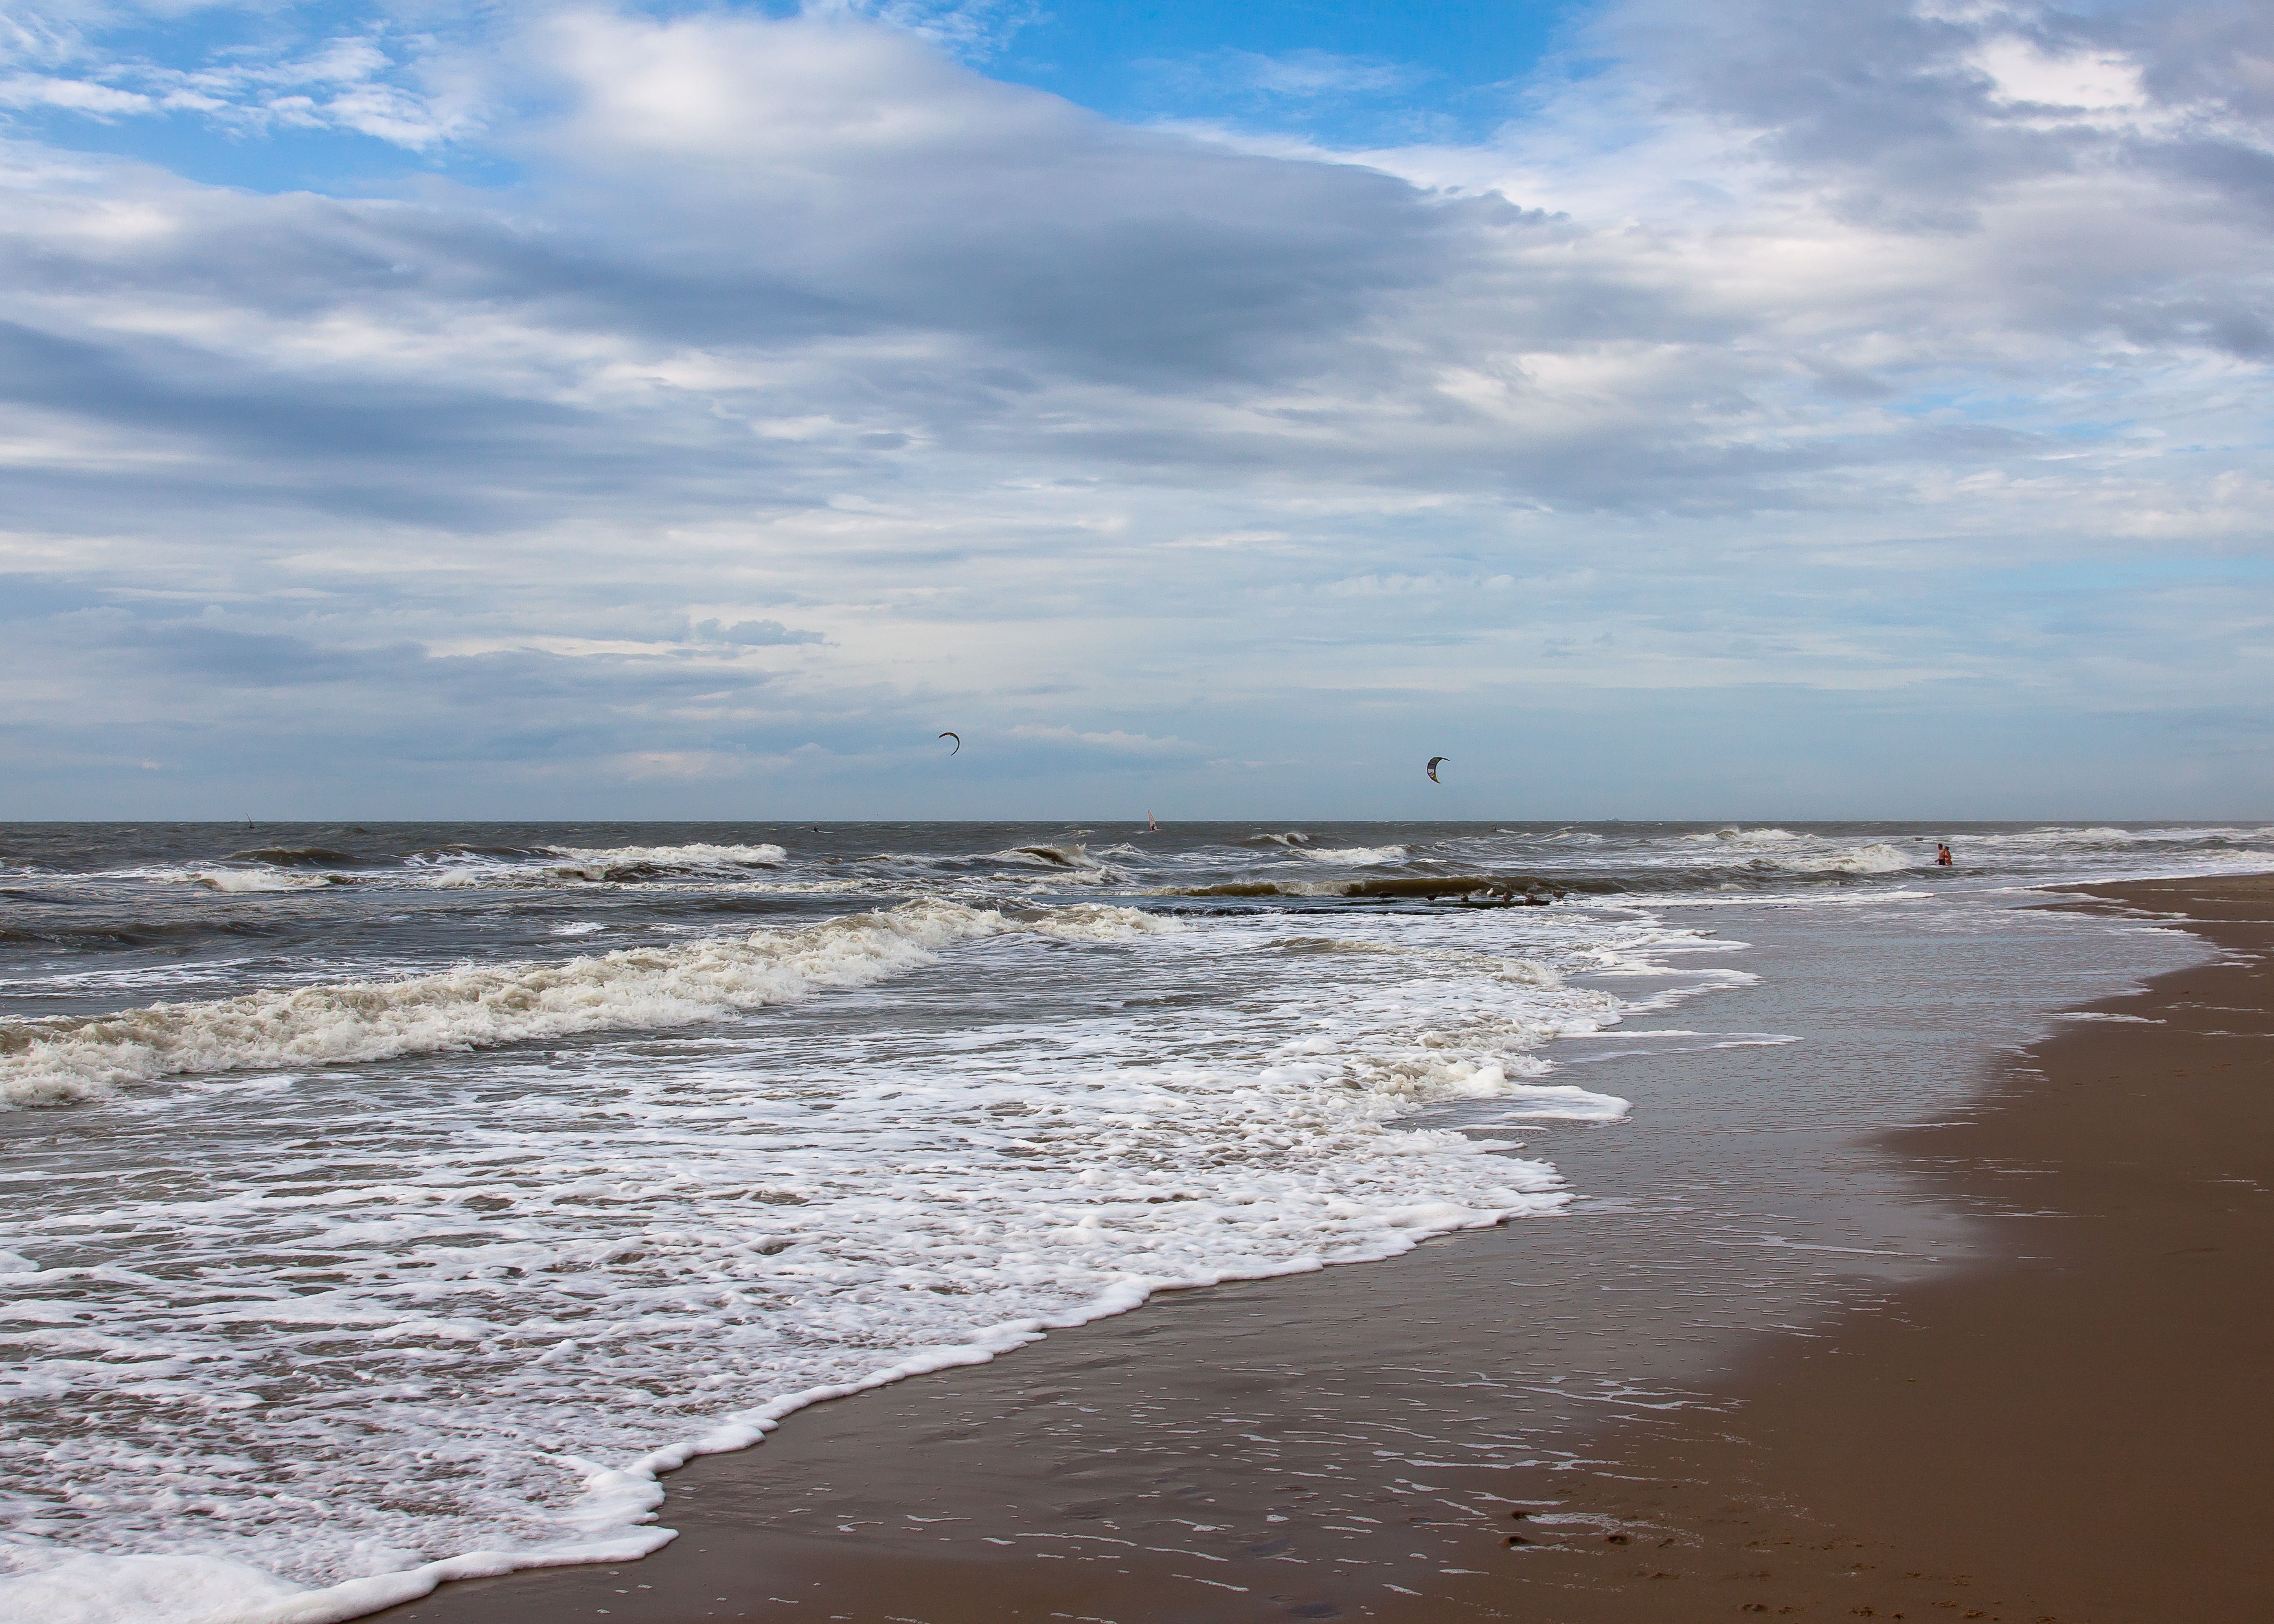
beach, landscape, sea, coast, water, nature, sand, ocean, horizon, light, cloud, sky, sun, shore, wave, bay, blue, body of water, birds, dunes, gulls, holland, clouds, animals, mood, north sea, wadden sea, mudflat, wind wave